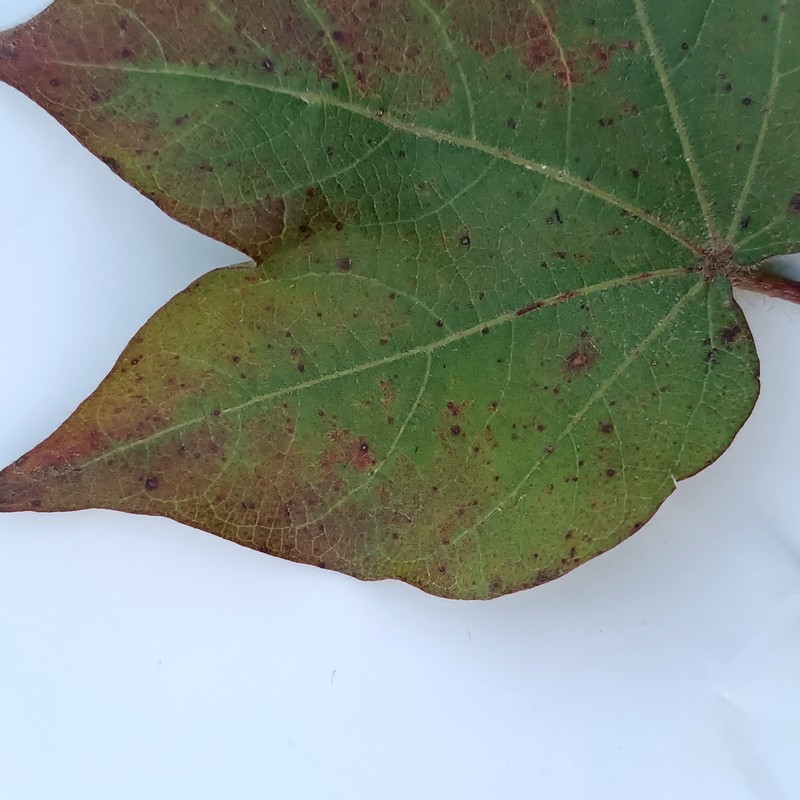
Label: Leaf Redding